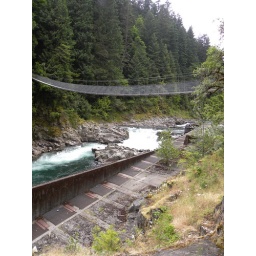
suspension bridge and fish ladder in wind river